Fictionist

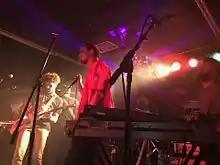
Fictionist performing at their Sleep Machine release concert in May 2017

On May 12, 2017 Fictionist released a ten track album titled "Sleep Machine" and started a west coast tour with Eric Robertson accompanying the band on the keyboard. "Sleep Machine" is a shorter album with more interconnected songs compared to previous releases by Fictionist.